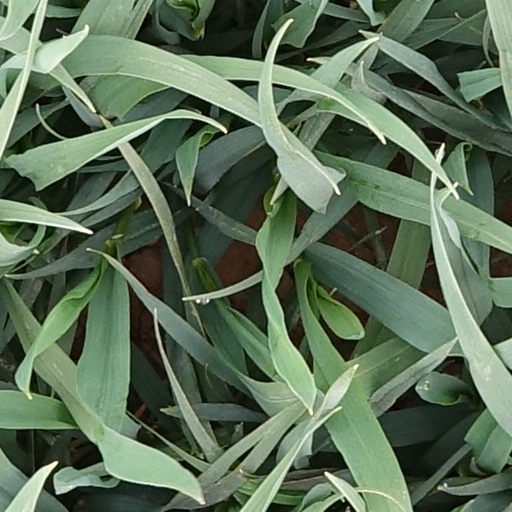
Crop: wheat